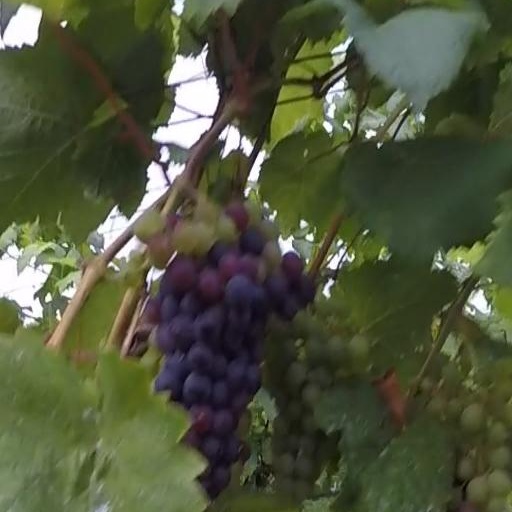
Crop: grape